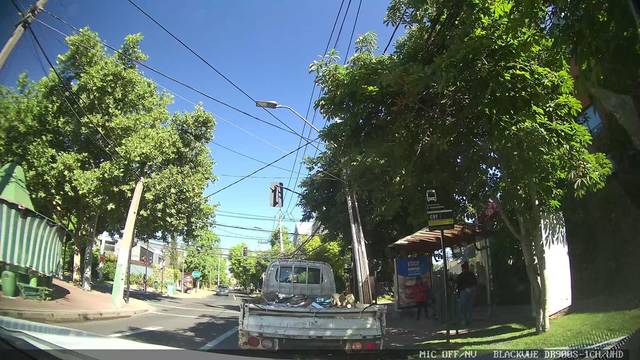
Region: Chile
Coordinates: -33.39, -70.587